Września

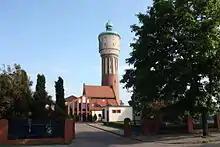
Tower at the water treatment plant

There are three water towers in Września, which once supplied the town with water. Two water towers are still in use. The tallest was built in 1904 (some sources say 1907 and 1911) and is the highest building in the vicinity. The tower is tall and its top is finished with a brass dome. The building belongs to the municipal Water Supply and Sewerage Enterprise. Next to the water tower stands the water treatment plant. The tower is near two ponds, allotment gardens and Polytechnic School.